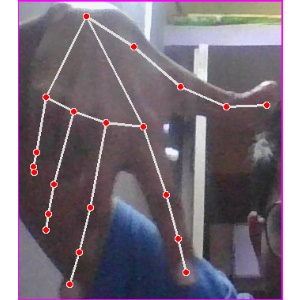
अक्षर: ग